Mendocino War

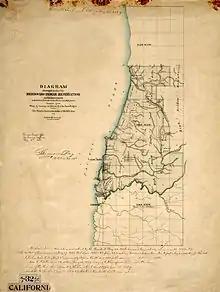
A map of the Mendocino Indian Reservation (made in 1869)

Round Valley, located in northeastern Mendocino County in Northern California, was home to various Native American tribes. The most populous of these local tribes were the Yuki, whose territory was roughly 1,100 square miles. The Yuki were not one political people; rather, they were several autonomous groups that shared both language and culture, with each community having its own leadership.